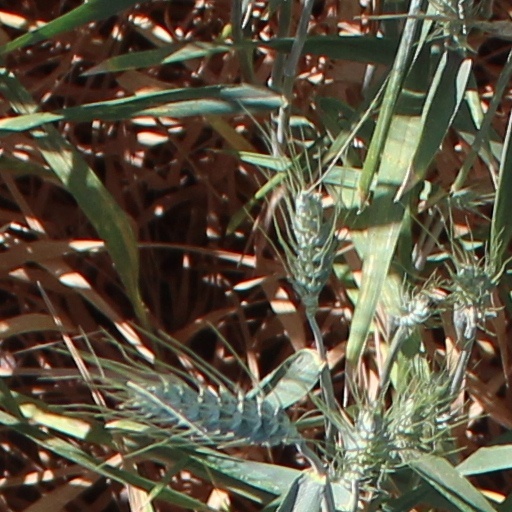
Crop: wheat